Linthorpe

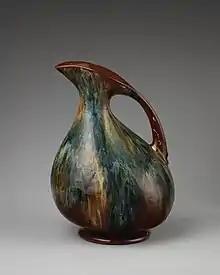
Jug, 1879-82

The Linthorpe Art Pottery was a born of a collaboration between renowned orientalist and designer Dr. Christopher Dresser and local businessman, John Harrison, who was the proprietor of the Sun Brick Works based in Linthorpe village. It operated between 1879 and 1891. It was noted for the boldness of colour and high glaze, as well as being the first commercial pottery to use gas-fired pottery kilns. The largest collection of the Linthorpe Art Pottery ware in the world was assembled at the Dorman Memorial Museum.